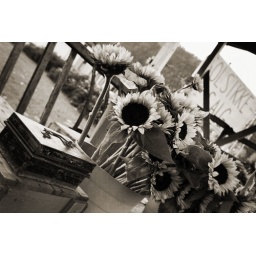
Every fall this farm near by my house has a self-service sun flower sale.